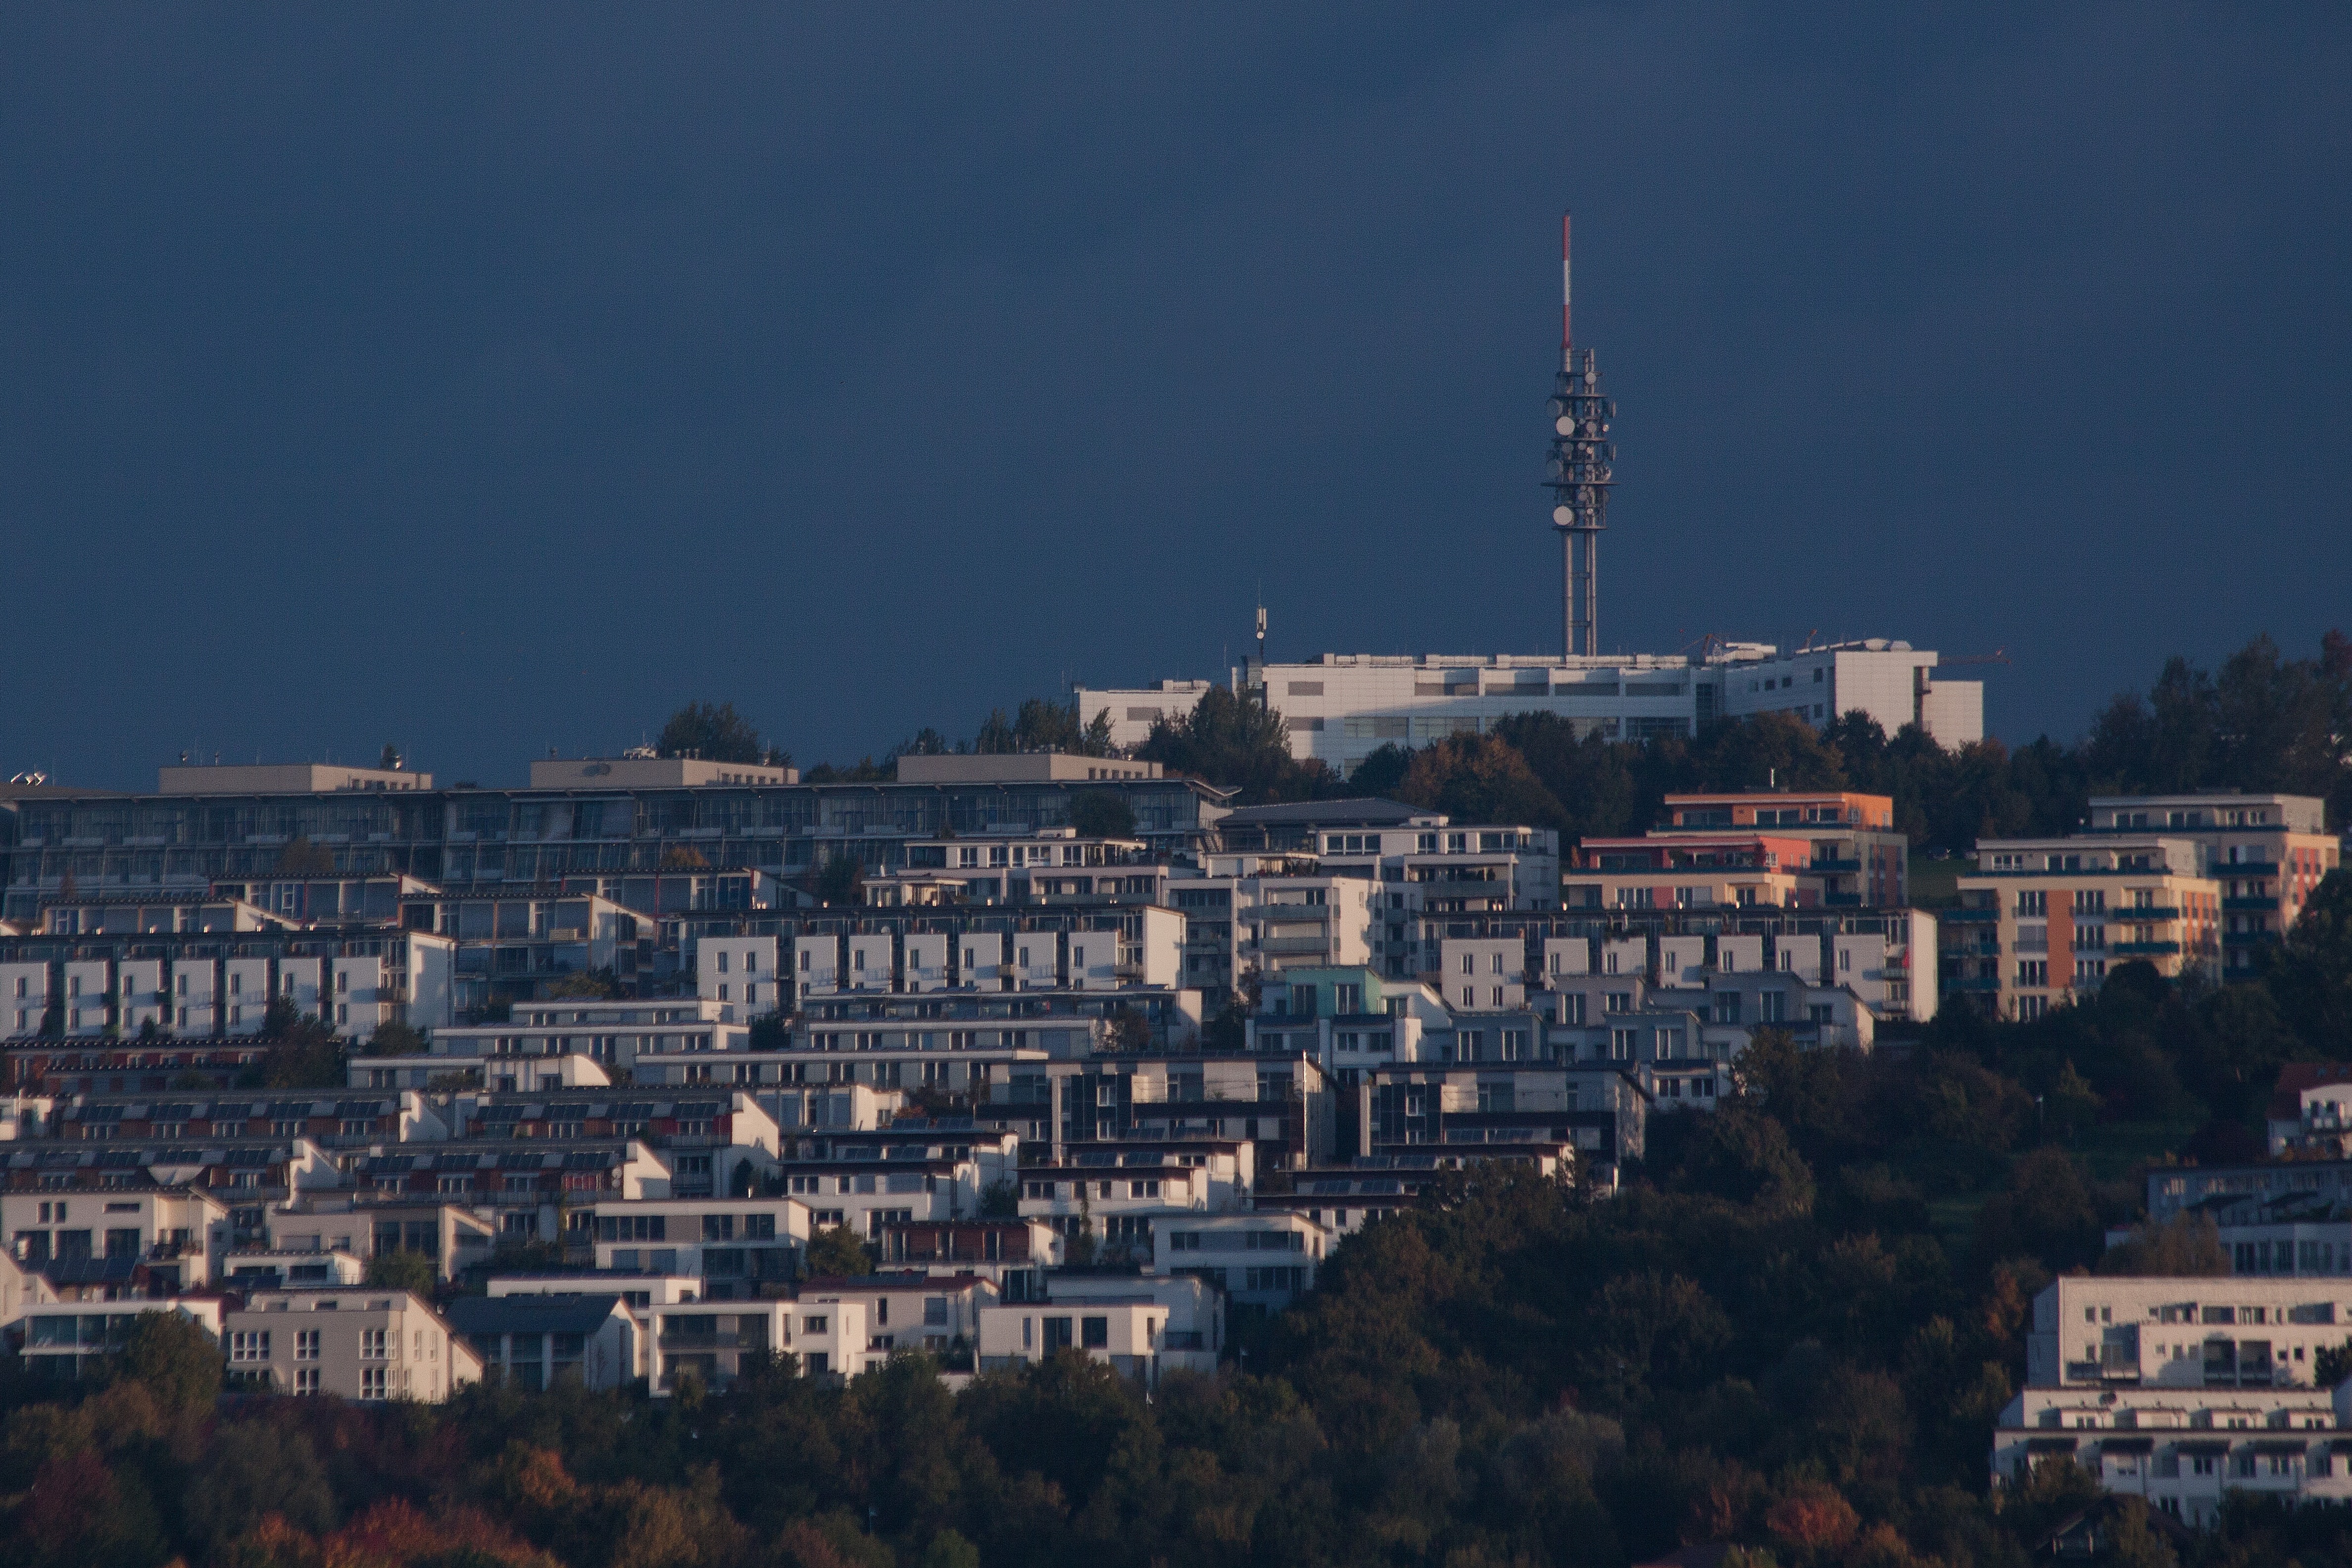
horizon, skyline, night, photography, town, building, city, skyscraper, cityscape, panorama, downtown, dusk, evening, slope, communication, landmark, close, settlement, homes, metropolis, ulm, morning sun, eng, zoning, radio mast, aerial photography, urban area, human settlement, atmosphere of earth, metropolitan area, green belt, remote login mast, housing shortage